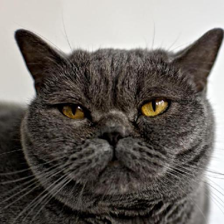
Label: animals